Luis Gueilburt

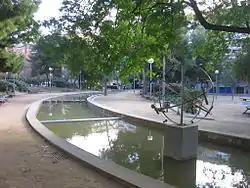
"Euclidean" (1989), Les Corts Park, Barcelona

Luis Gueilburt Talmazán (Buenos Aires, 1950) is an Argentinian sculptor, painter and writer based in Barcelona (Spain). He has exhibited his work in Reus, Mollet del Vallès, Vic, Moià and Nagoya (Japan). In the course of his academic research of Catalan modernism and Antoni Gaudí, he has written several books on the subject.